Dragon Quest Heroes: Rocket Slime

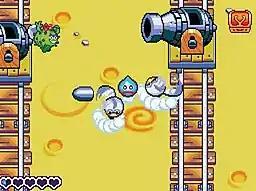
Rocket is seen being attacked by Platypunks, common enemies in the game.

The player views "Rocket Slime" from an overhead view, and controls Rocket entirely with the face and shoulder buttons. Rocket has the ability to jump as well as hover, though his primary technique is the Elasto Blast, an attack that launches Rocket forward. The Elasto Blast's strength is determined by how long the player allows for it to charge. This technique is constantly used throughout the game, used to pick up objects and attack enemies. When an enemy or object is hit by the Elasto Blast, it is sent flying, requiring the player to move forward and grab the item or enemy before they land if they wish to pick them up. The player may hold up to three items and/or enemies at any given time. Any item or enemy may be used as a weapon against an enemy if thrown at them. Rocket has a health meter that consists of multiple hearts, where Rocket will lose half a heart if damaged. The player may increase it by finding a rare item.